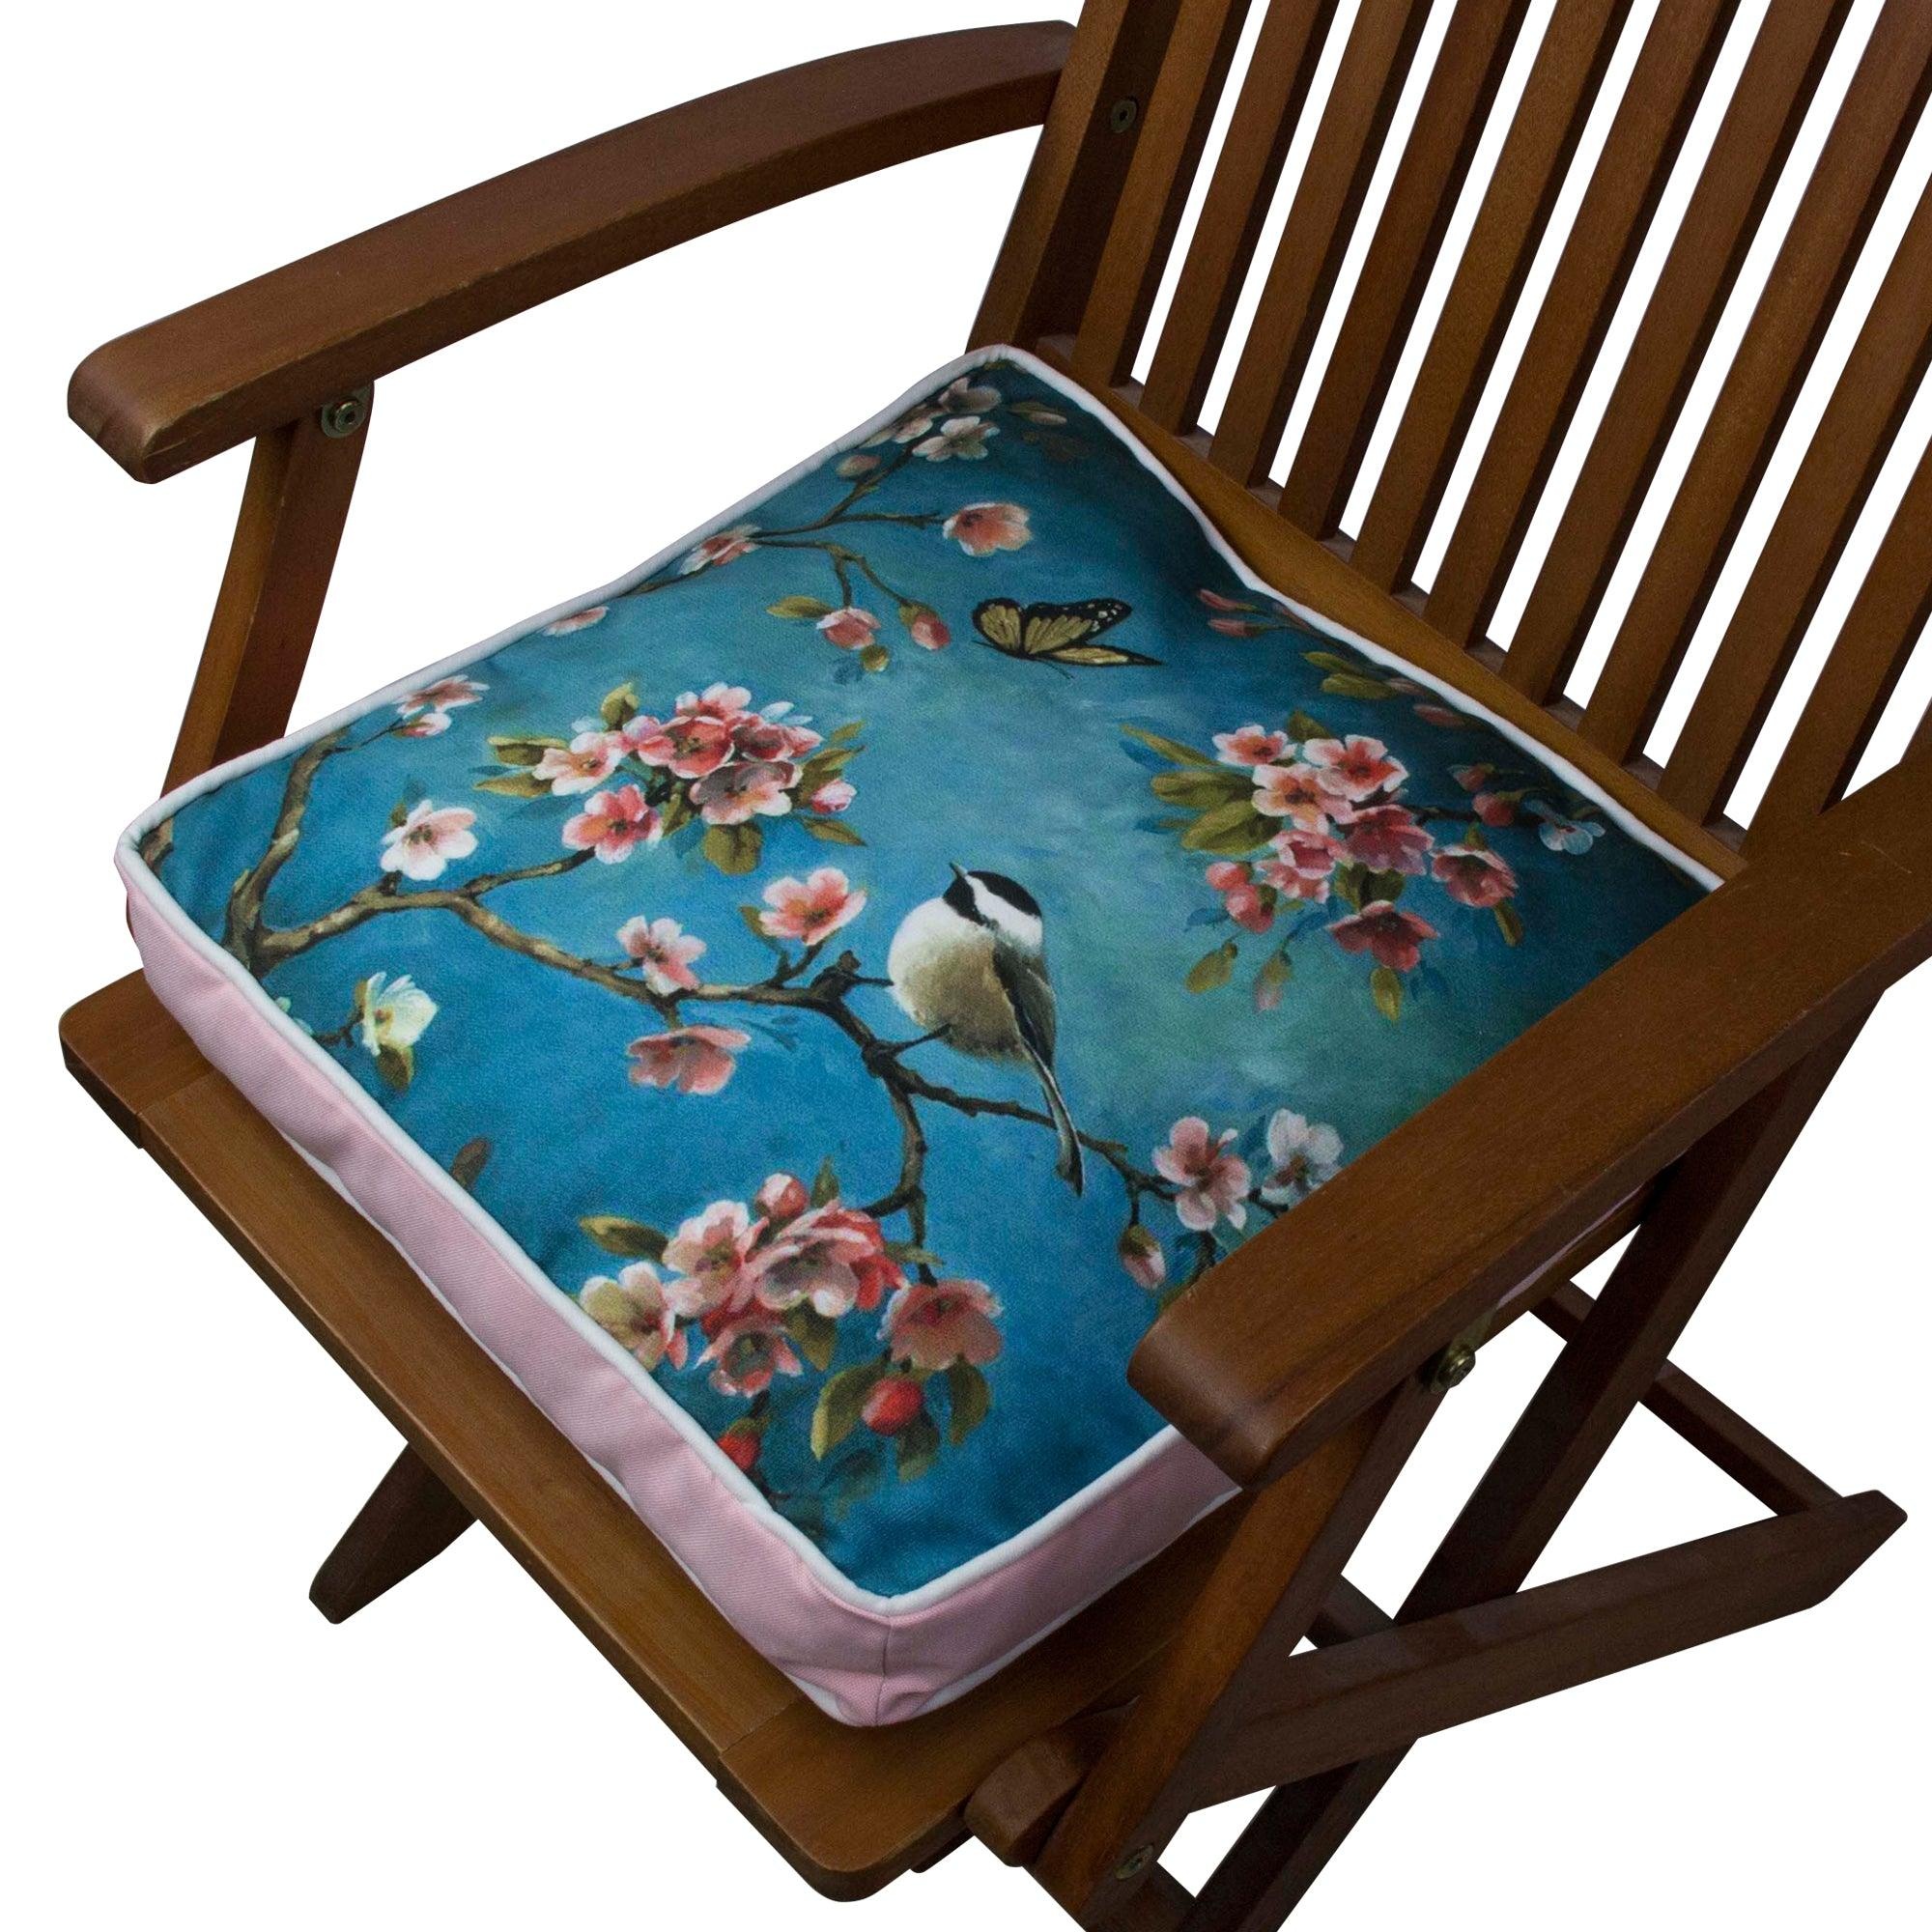
Perna de scaun, Multicolor, 42x5x42 cm
Experimentați un confort și un stil de neegalat cu perna noastră de lux Transformați-vă spațiul de locuit într-un paradis al relaxării și eleganței cu perna noastră rafinată. Confecționată cu cea mai mare grijă și atenție la detalii, această pernă este concepută pentru a vă oferi confort și stil de neegalat. Dăruiește-ți un confort suprem. Confecționată dintr-un amestec de 50% bumbac și 50% poliester, perna noastră oferă o moliciune divină care vă va face să nu mai vreți să vă părăsiți canapeaua. Scufundă-te în suprafața sa plușată și simte cum stresul se topește pe măsură ce experimentezi confortul suprem pe care ți-l oferă. Îmbunătățește-ți decorul cu o eleganță atemporală Cu un design atemporal, perna noastră se completează fără efort cu orice stil de interior, adăugând o notă de rafinament casei tale. Indiferent dacă aveți o estetică modernă sau tradițională, această pernă este completarea perfectă pentru a vă ridica decorul și a crea o atmosferă caldă și primitoare. Conveniență la îndemâna ta Înțelegem importanța comodității în stilul tău de viață ocupat. De aceea, perna noastră este proiectată cu caracteristici practice pentru a vă face viața mai ușoară. Fermoarul ascuns permite îndepărtarea ușoară a husei, ceea ce face ca aceasta să fie ușor de curățat și întreținut. Detalii tehnice: Material: Material: 50% bumbac / 50% poliester Dimensiune: 42 x 42 cm Greutate: 420 gr Lavabil pentru o întreținere ușoară Se poate călca pentru a păstra un aspect proaspăt și proaspăt Fermoar ascuns pentru scoaterea fără complicații a husei Umplutură din silicon pentru confort și susținere superioară Înveliș detașabil pentru o curățare și îngrijire convenabilă Investește în confort și stil suprem pentru casa ta cu perna noastră de lux. Experimentați diferența pe care o face în viața dvs. de zi cu zi și creați un spațiu care emană eleganță și relaxare. Comandați acum și răsfățați-vă cu un amestec perfect de confort și stil.
Brand: Gravel
Category: Home & Garden > Decor > Chair & Sofa Cushions